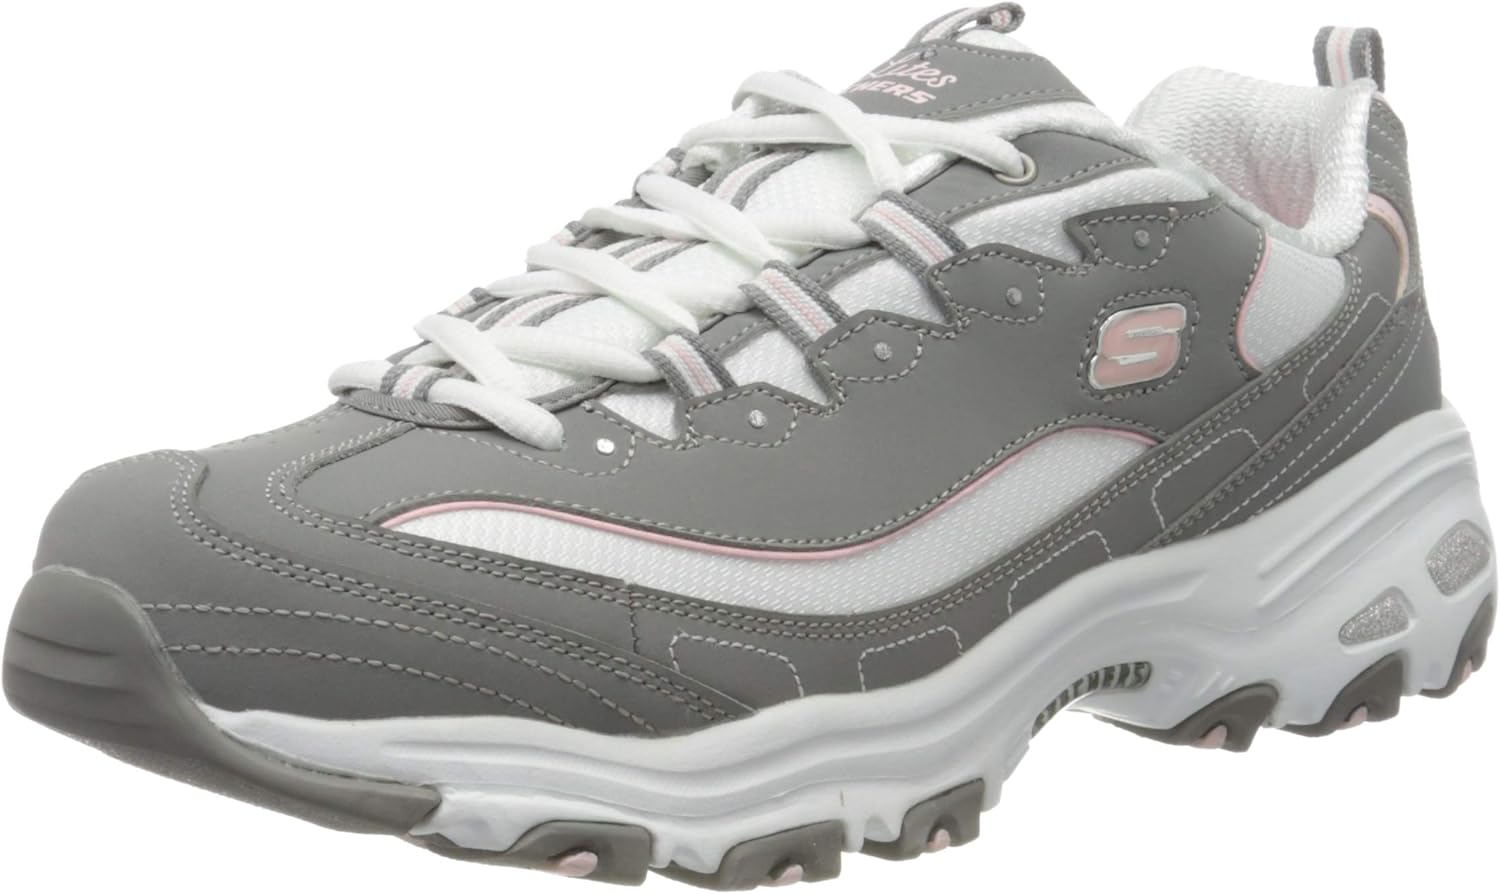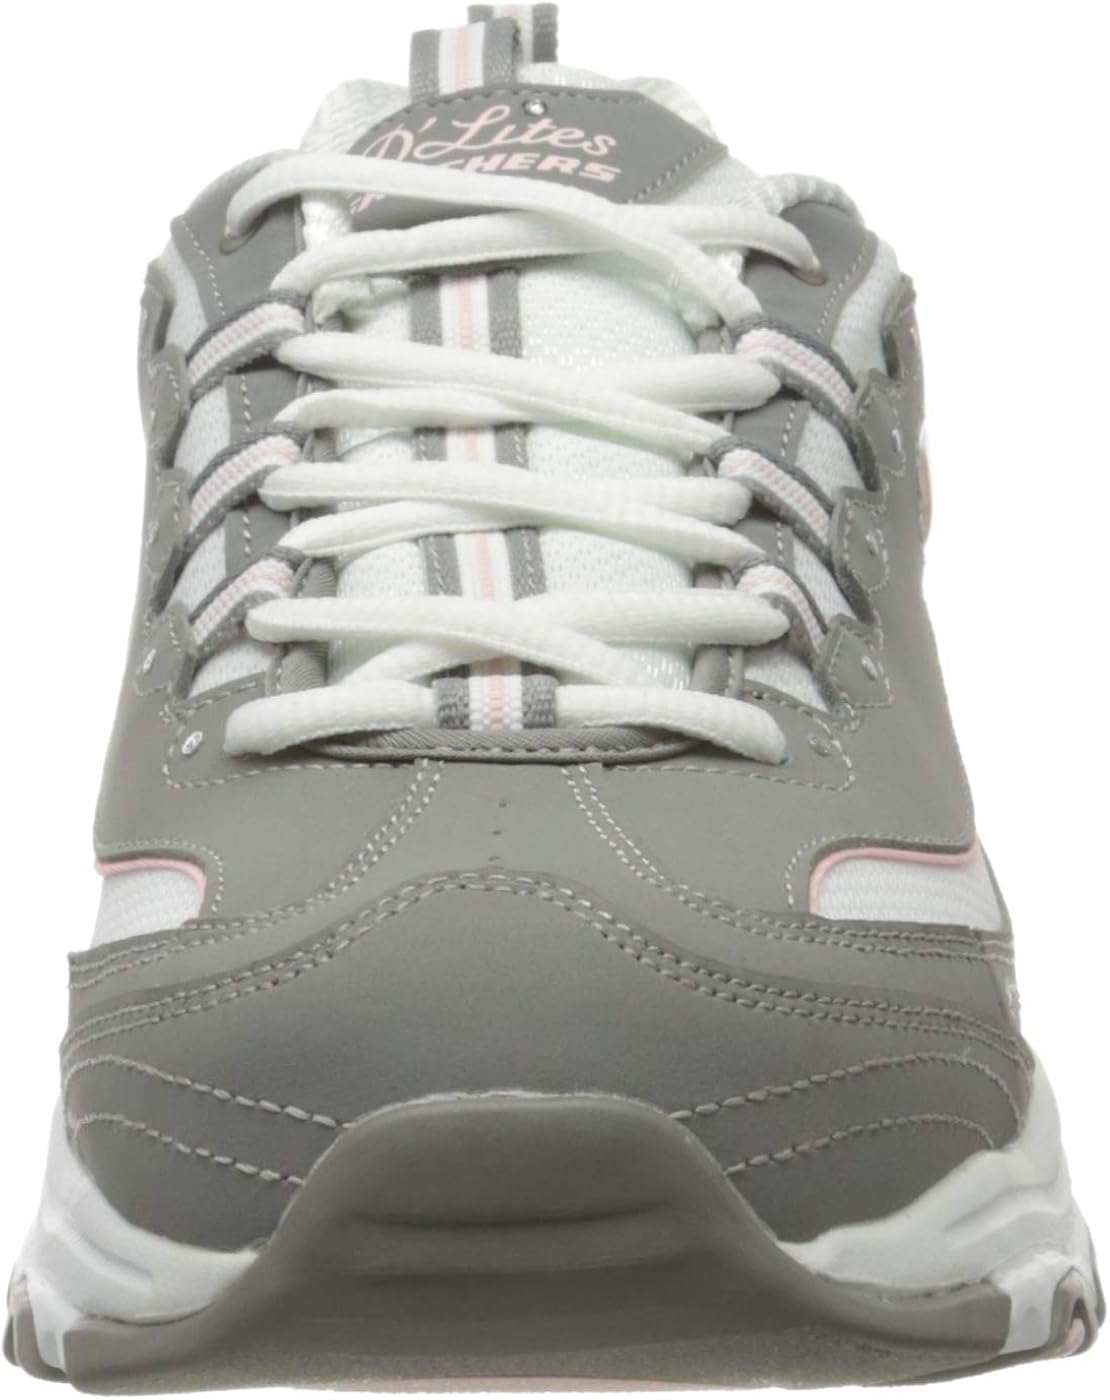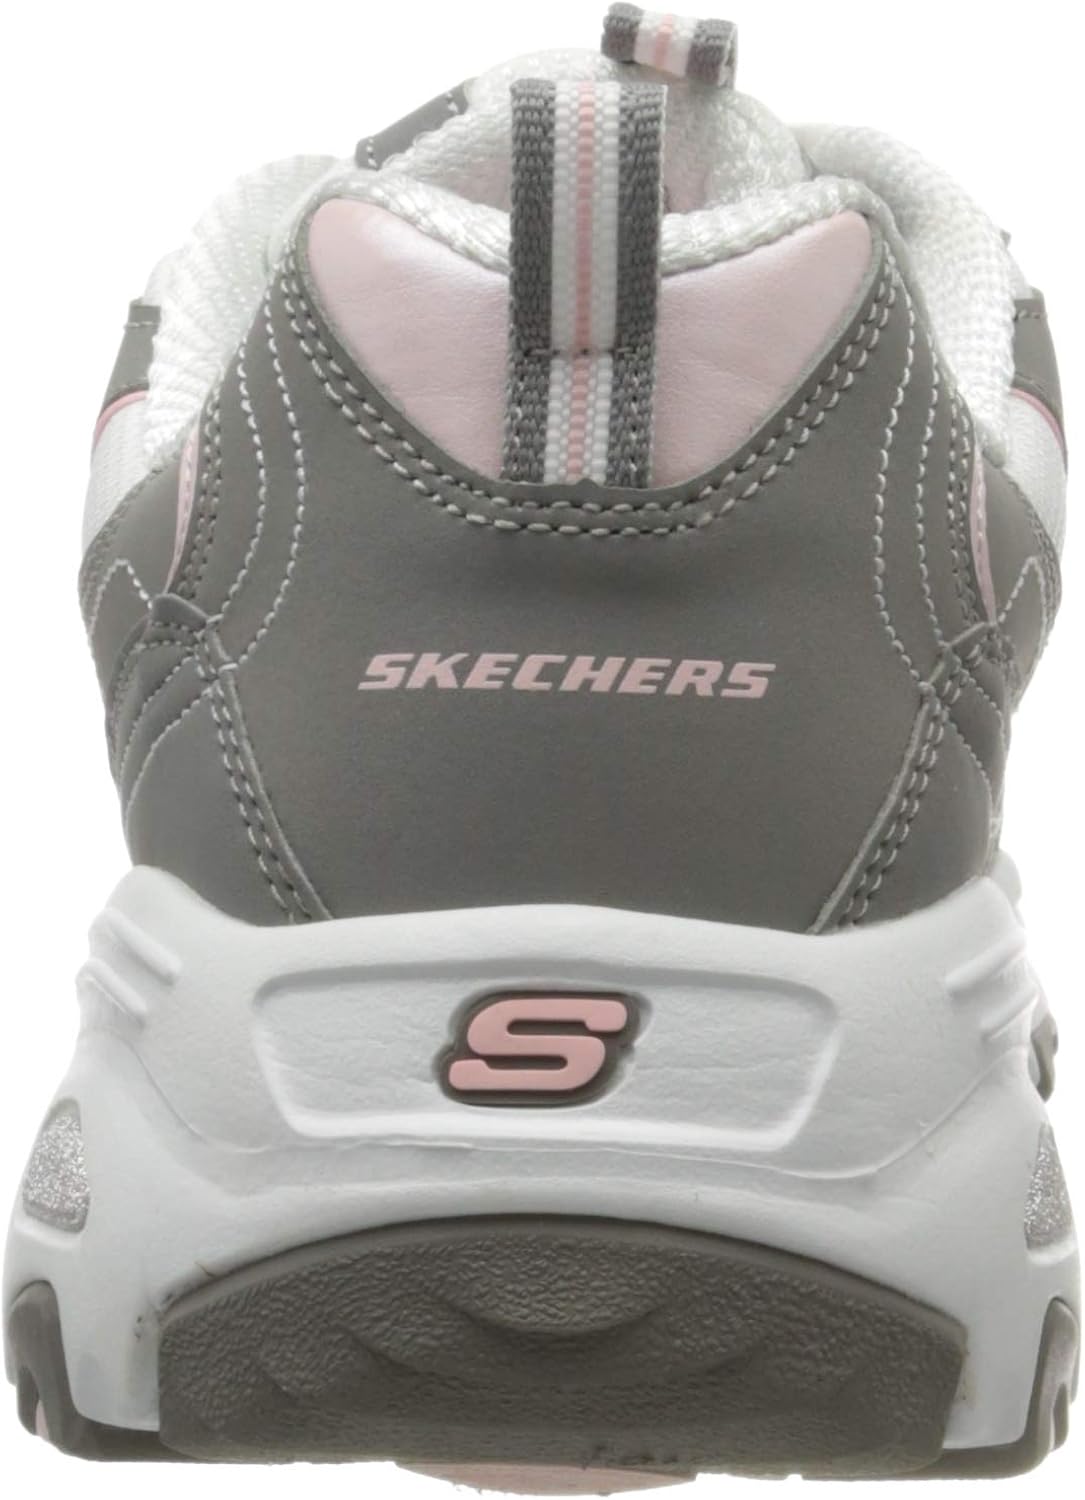
Skechers D'Lites Reinvention Womens Sneakers Gray/White 7
Category: AMAZON FASHION
Captivating feel meets a revamped classic style in the SKECHERS D'Lites - Reinvention shoe. Soft flat knit fabric upper in a lace up sporty casual sneaker with stitching accents and Air-Cooled Memory Foam insole
Features: Soft flat knit fabric upper | Comfort